Lade, Trondheim

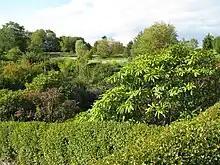
Ringve Botanical Garden

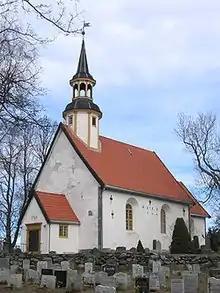
Lade Church

Historically, the Lade estate ("Lade Storgård i Trondheim") was the seat of the Jarls of Lade ("Ladejarler"), a dynasty of rulers of Trøndelag and Hålogaland who were influential from the 9th century to the 11th century. The Lade estate then became crown property and sometime in the Middle Ages passed into the control of Bakke Abbey. After the abbey was dissolved in 1537 during the Reformation, the estate crown property once again.